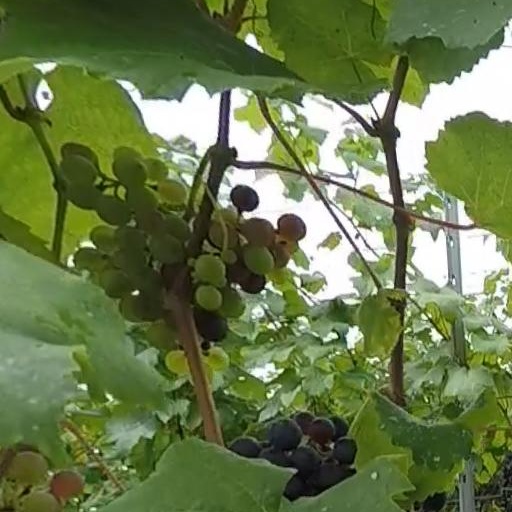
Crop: grape